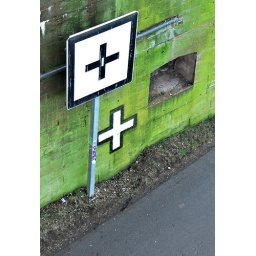
Taken from a bridge in Mainz, the two towers of which house two comfortable-looking apartments.